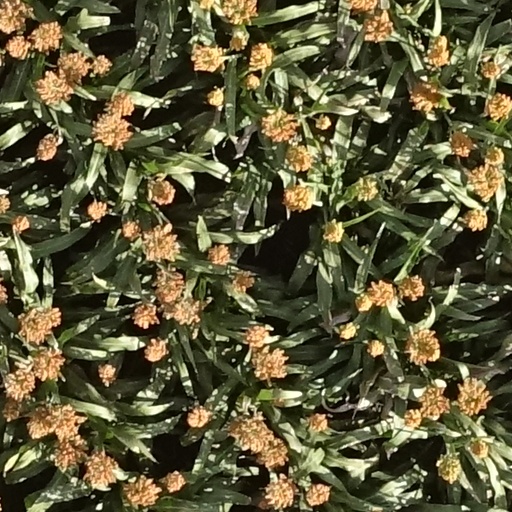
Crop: sorghum